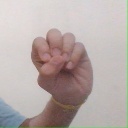
अक्षर: उ